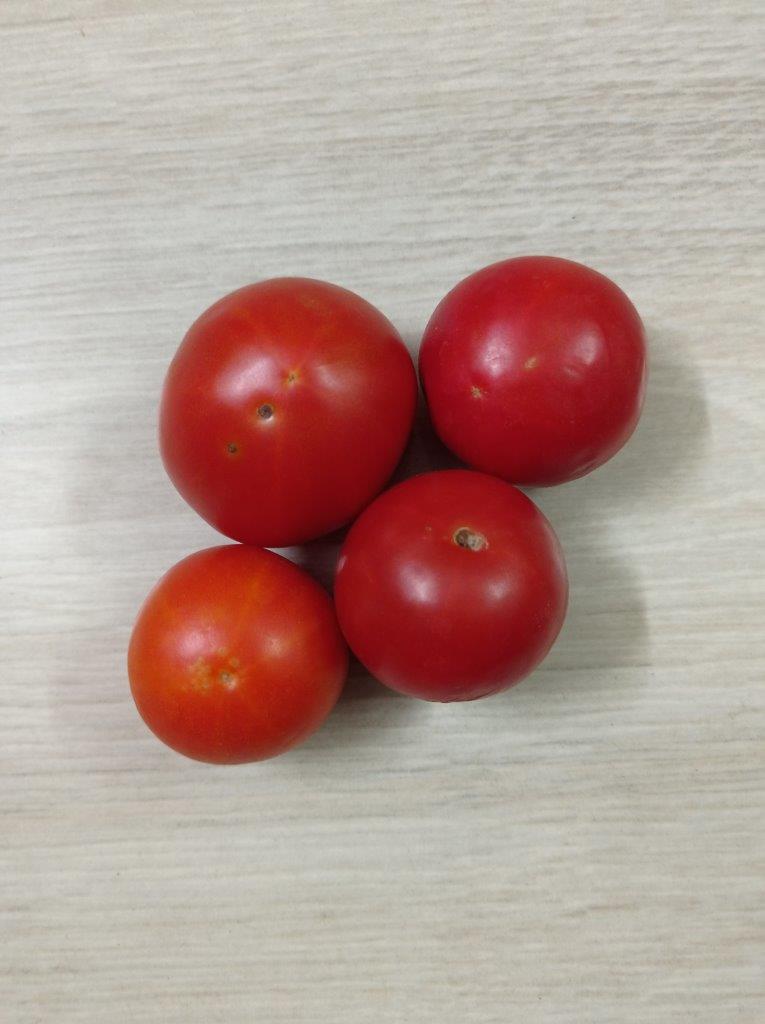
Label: Fresh